Bellville historical clay and stone quarry and adjacent jail

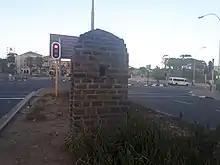
The jail next to the Quarry. The security point. That is all that's left from the jail.2018

It took Barlow Rand seven years to subdivide the land. They then sold it to the Bellville City Council, in 1980. In 1985 a shopping centre was built on a part of the land and opened in that year.